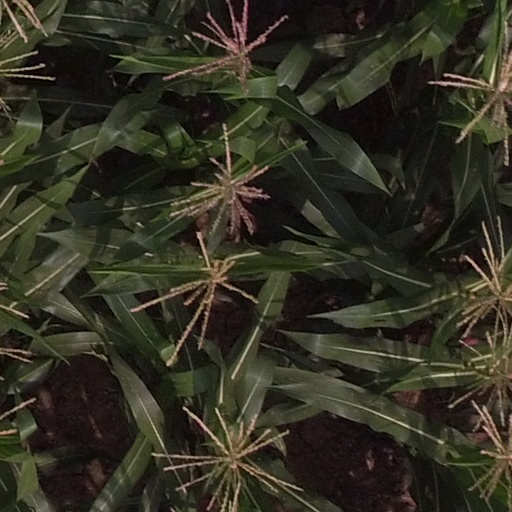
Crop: maize; corn